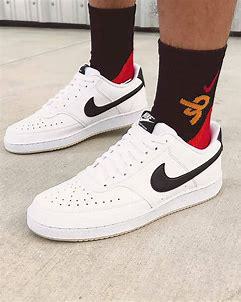
Brand: Nike
Model: Court Vision Next Nature